Druzhba Metro Station

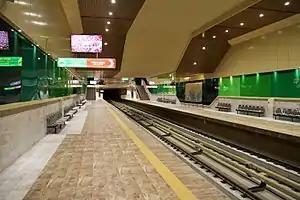

Druzhba Metro Station is a station on the Sofia Metro in Bulgaria. It opened on 2 April 2015.